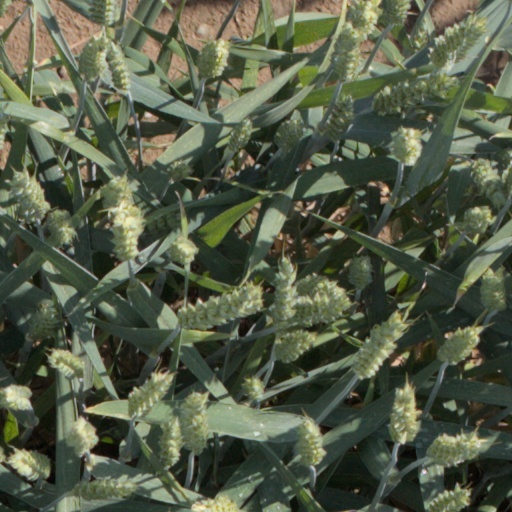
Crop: wheat